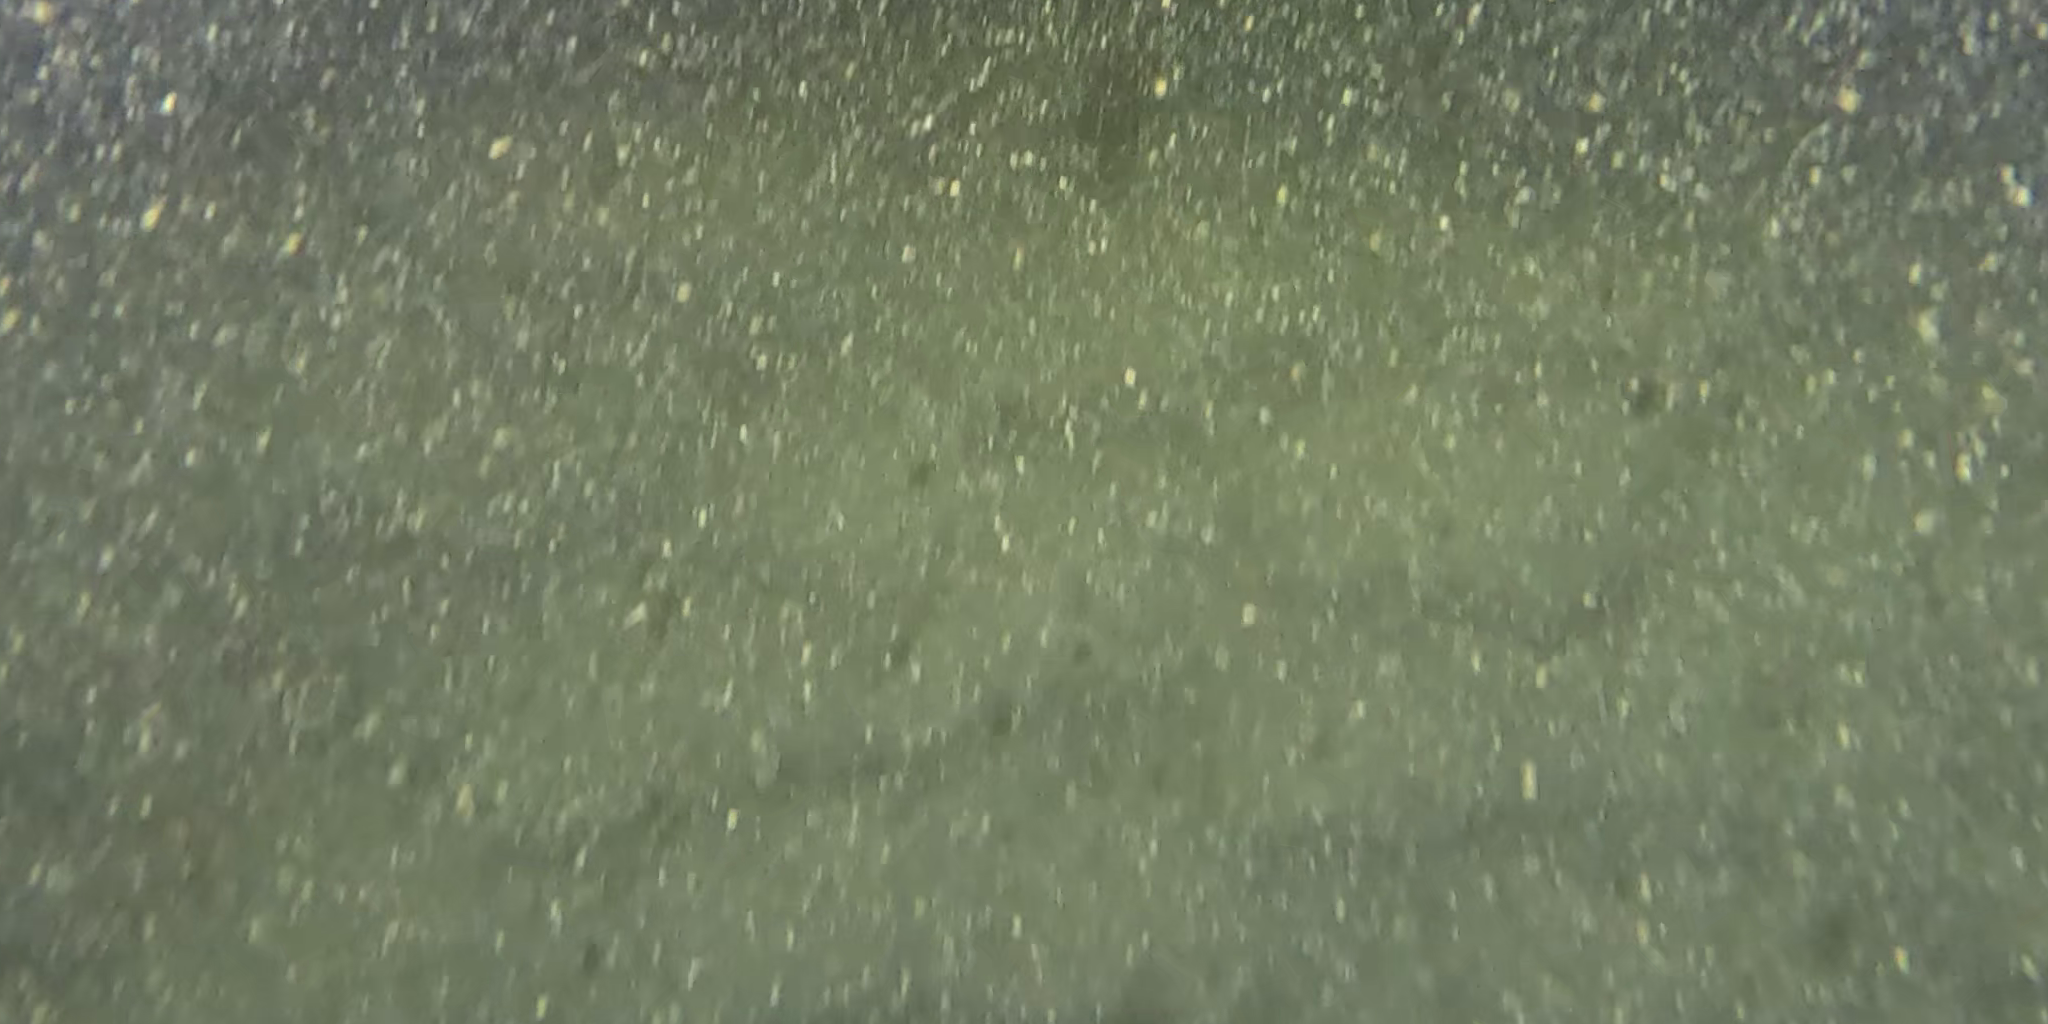
Seabed habitat: sand